Lucille Ricksen

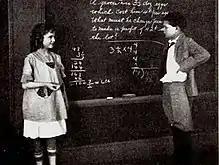
Still of Ricksen with Edward Peil Jr. from the short "Edgar Takes the Cake" (1920)

By the time Lucille was eight, her parents had divorced and her mother reportedly began to view the income from her daughter's acting career as a primary source of stability for her entire family. At the request of Samuel Goldwyn, Ingeborg relocated to Hollywood with her children in 1920. Shortly thereafter, Goldwyn cast the 11-year-old in a comedy serial entitled "The Adventures of Edgar Pomeroy", and from this point on, Ricksen's acting and modeling commitments increased greatly, although at least outwardly, Ricksen enjoyed the fame and attention her career attracted. The serial shorts of "The Adventures of Edgar Pomeroy" ran in approximately 12 installments and were based on the stories of Booth Tarkington, with child actor Edward Peil Jr. taking the leading role of Edgar, and Ricksen the leading female role. In one review of her performances in this series, Ricksen was described as: "One of the most promising Hollywood actresses" and through this acting role, Ricksen formed close acquaintances with many notable directors, actors and actresses of the 1920s. She would also extensively tour the entire country, appearing in theaters and attending celebrity events, thus becoming one of the best known child actresses of the era.